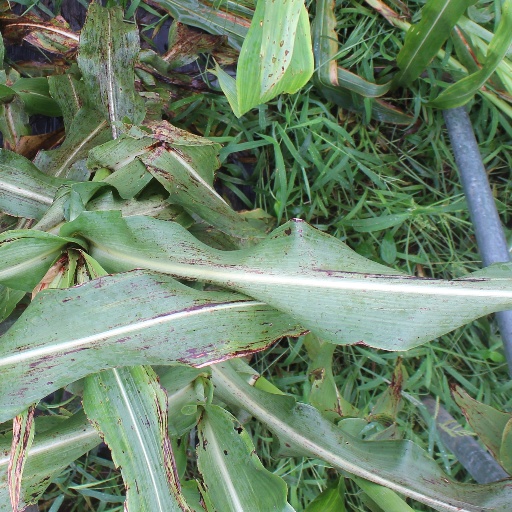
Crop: sorghum